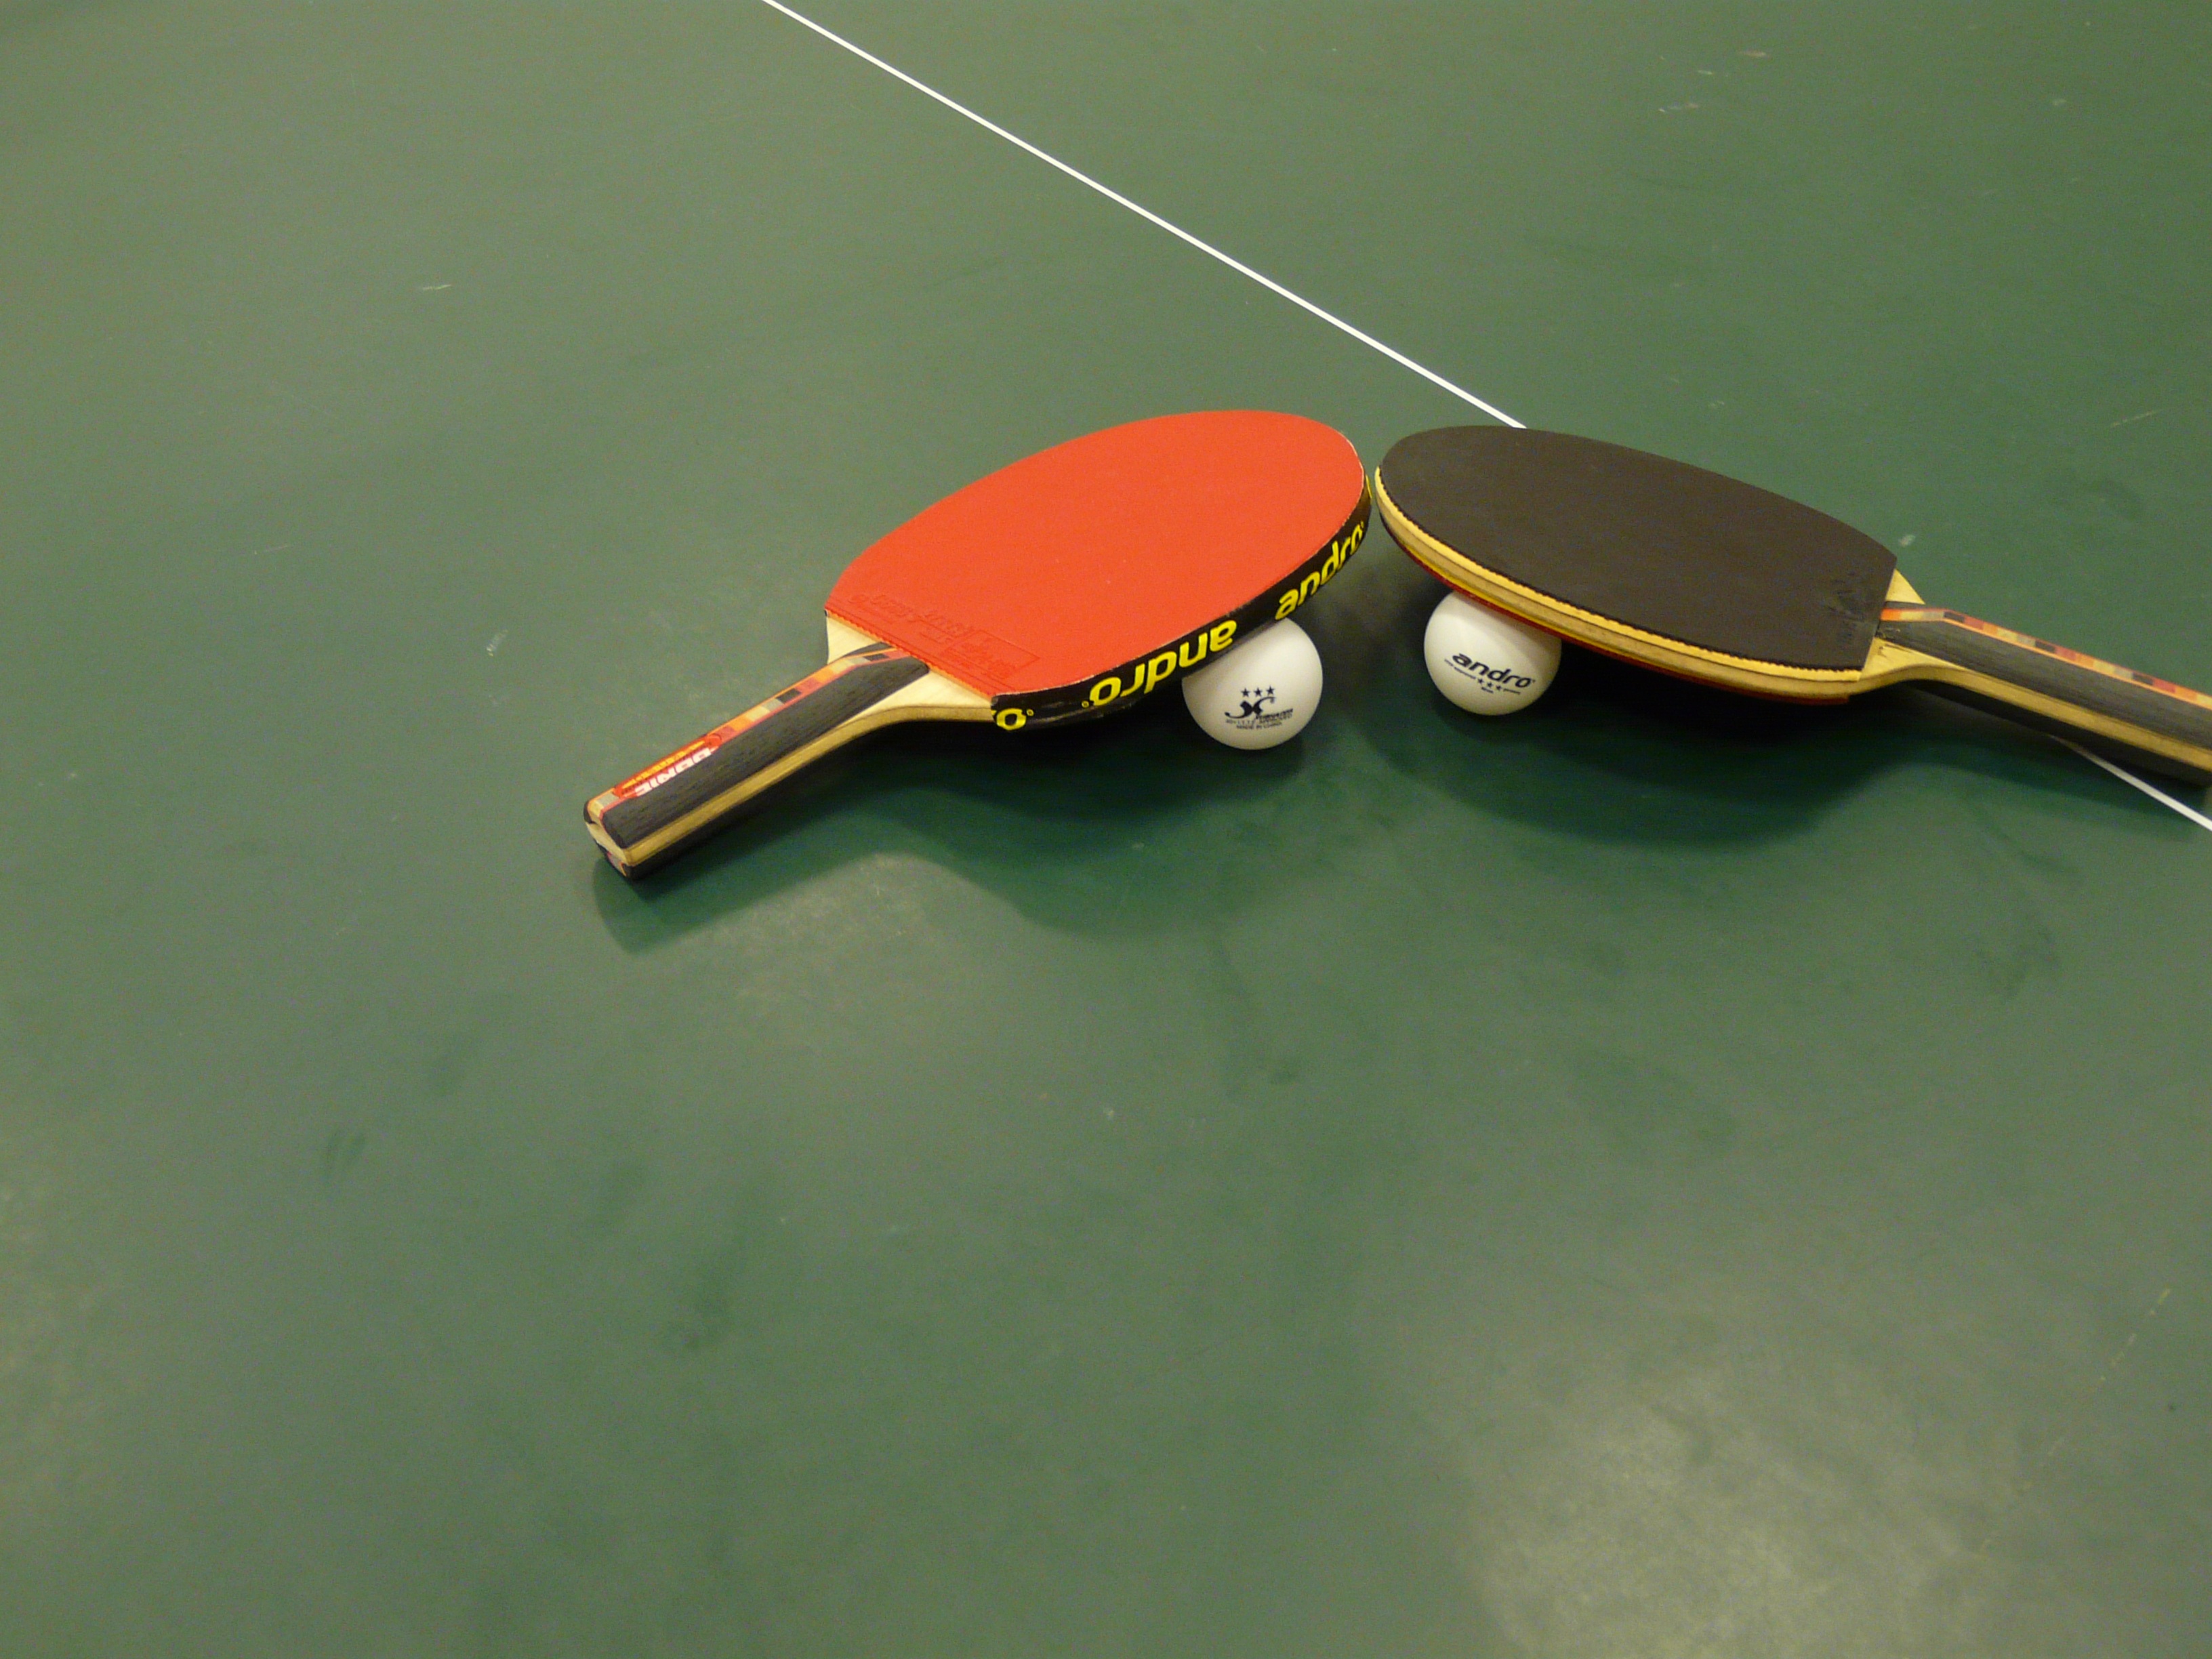
sport, play, guitar, acoustic guitar, sports equipment, bat, table tennis, ping pong, table tennis bat, string instrument, plucked string instruments